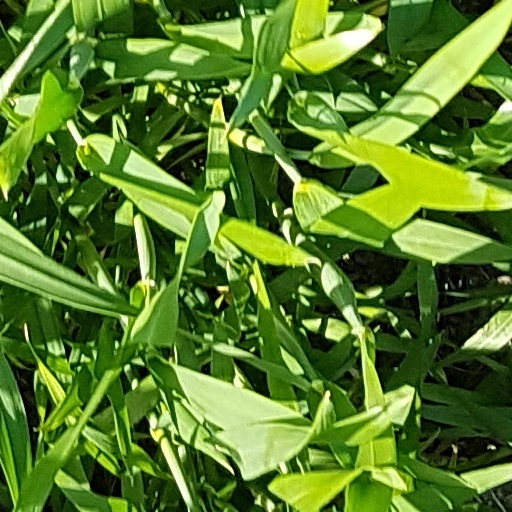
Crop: wheat